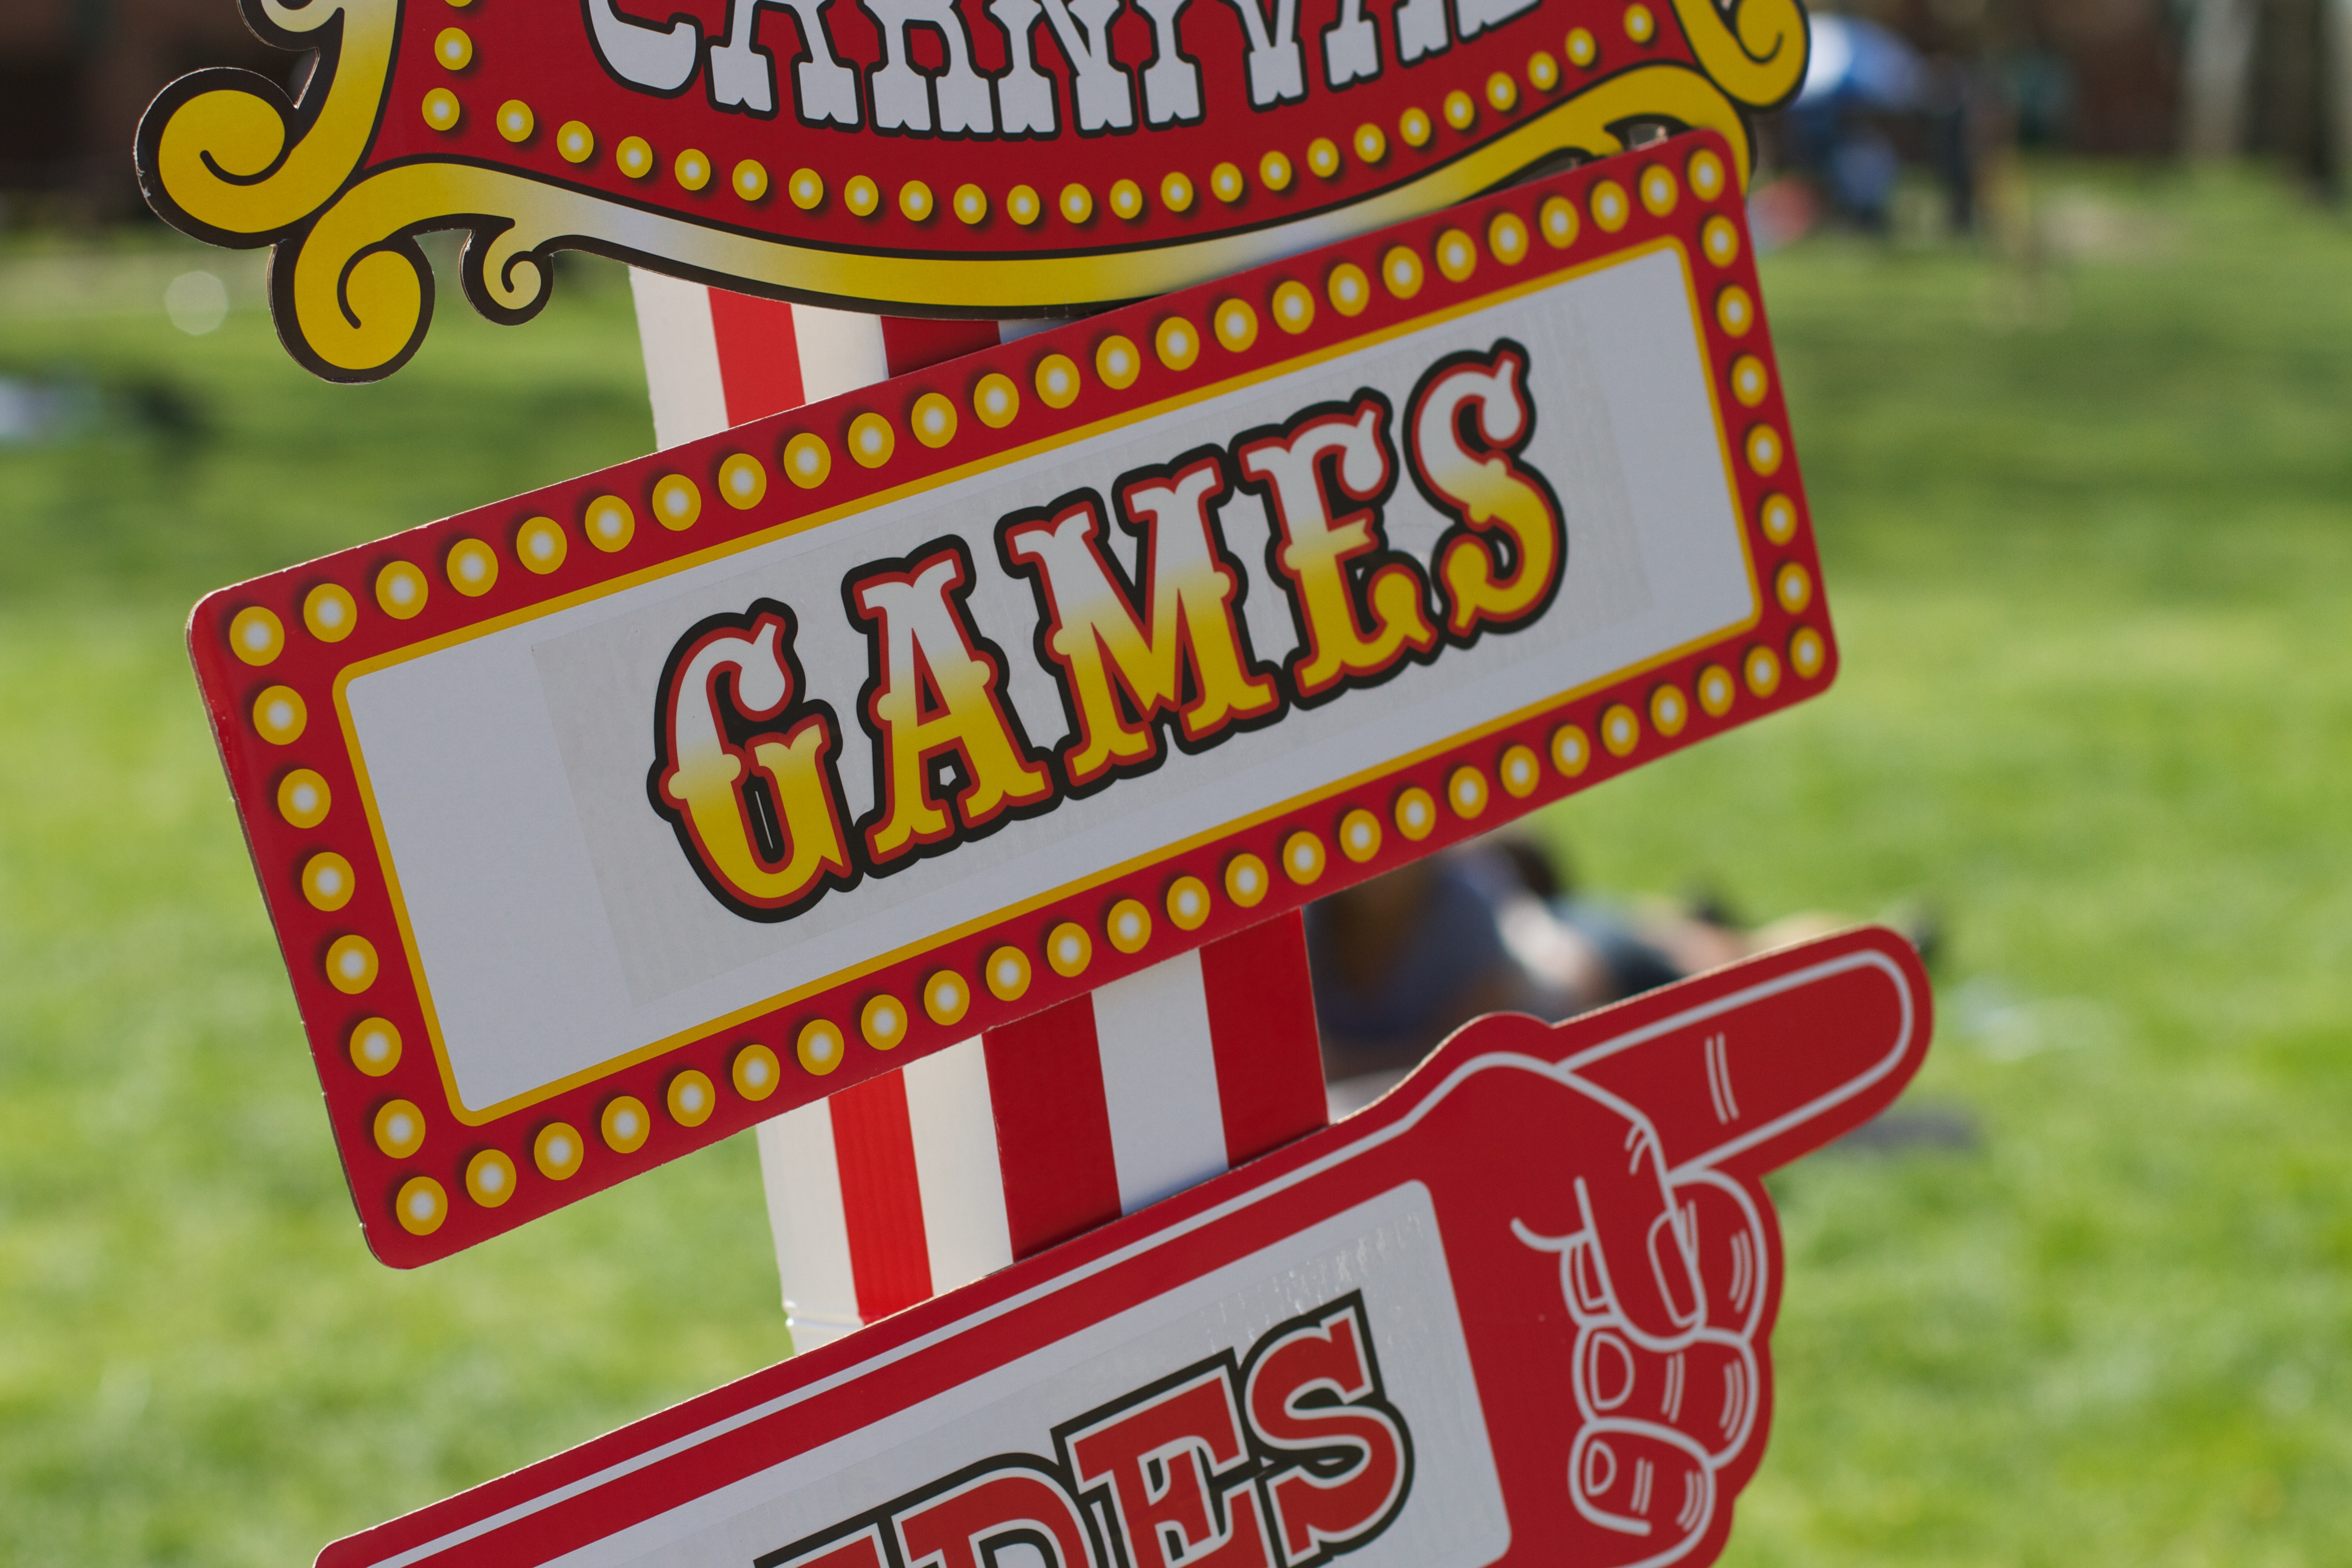
sign, food, signage, font, games